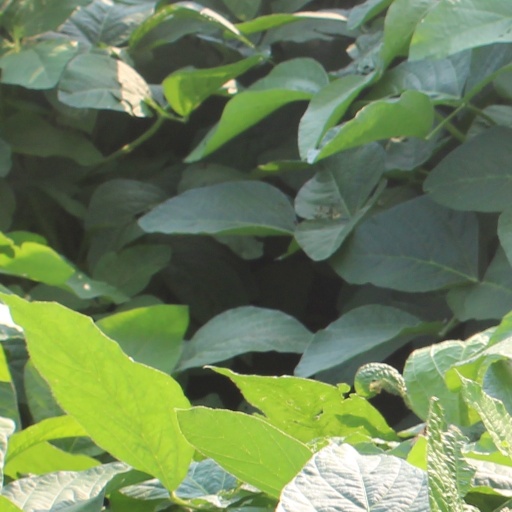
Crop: soybean